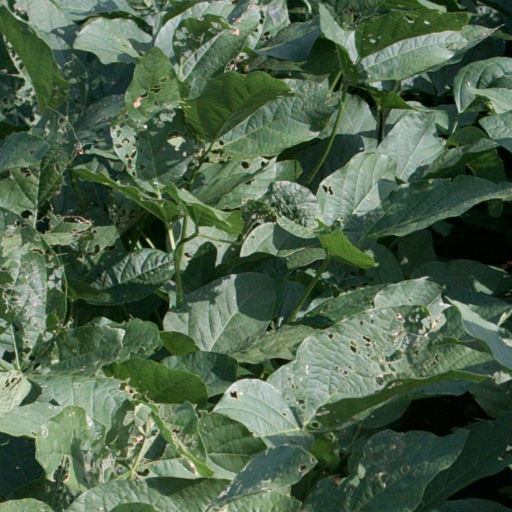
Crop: soybean